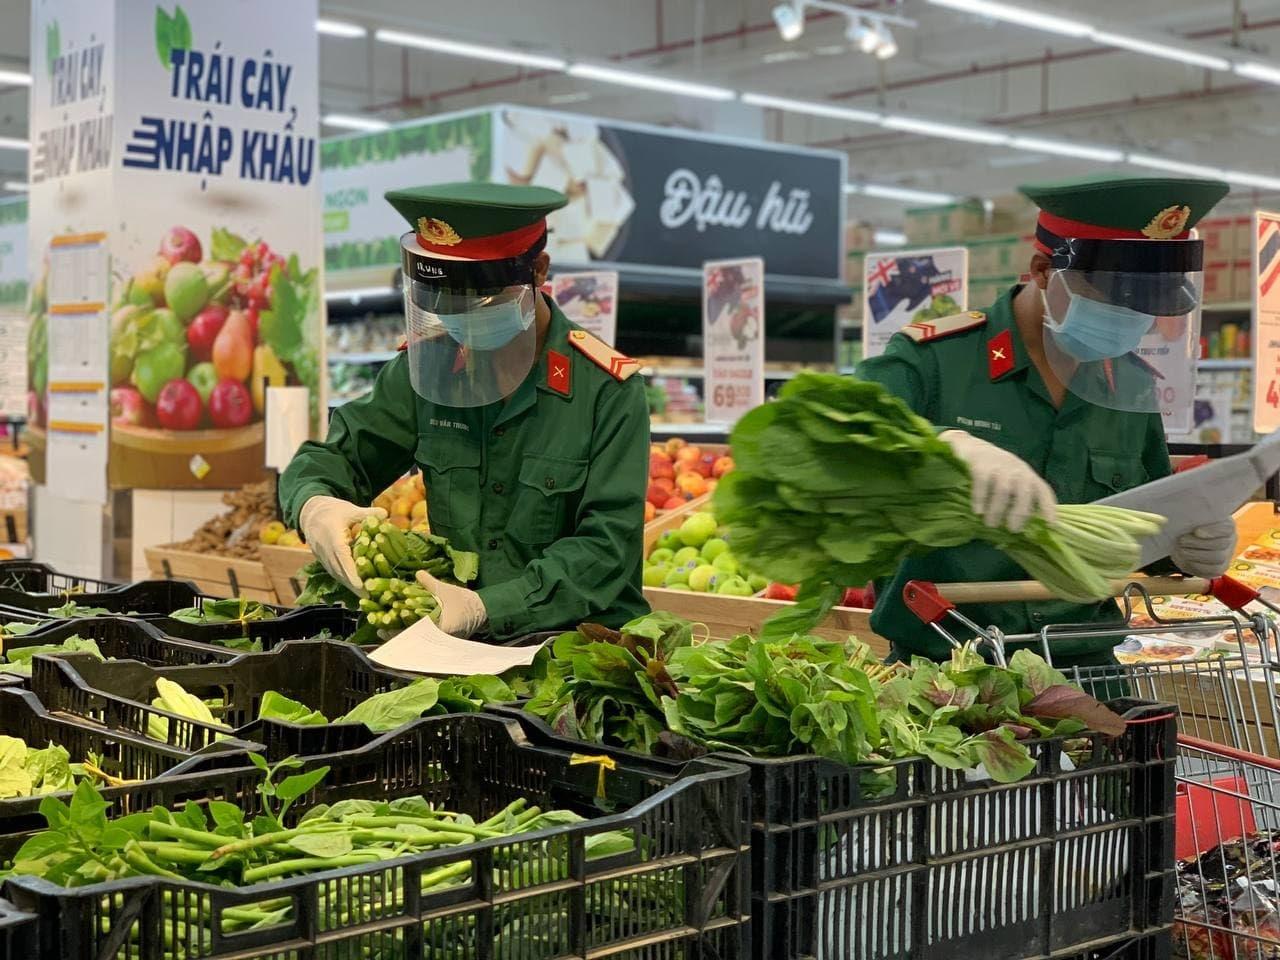
có những bó rau xuất hiện ở trên tay những đồng chí công an